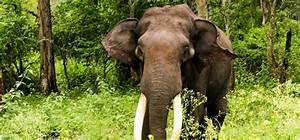
elephant